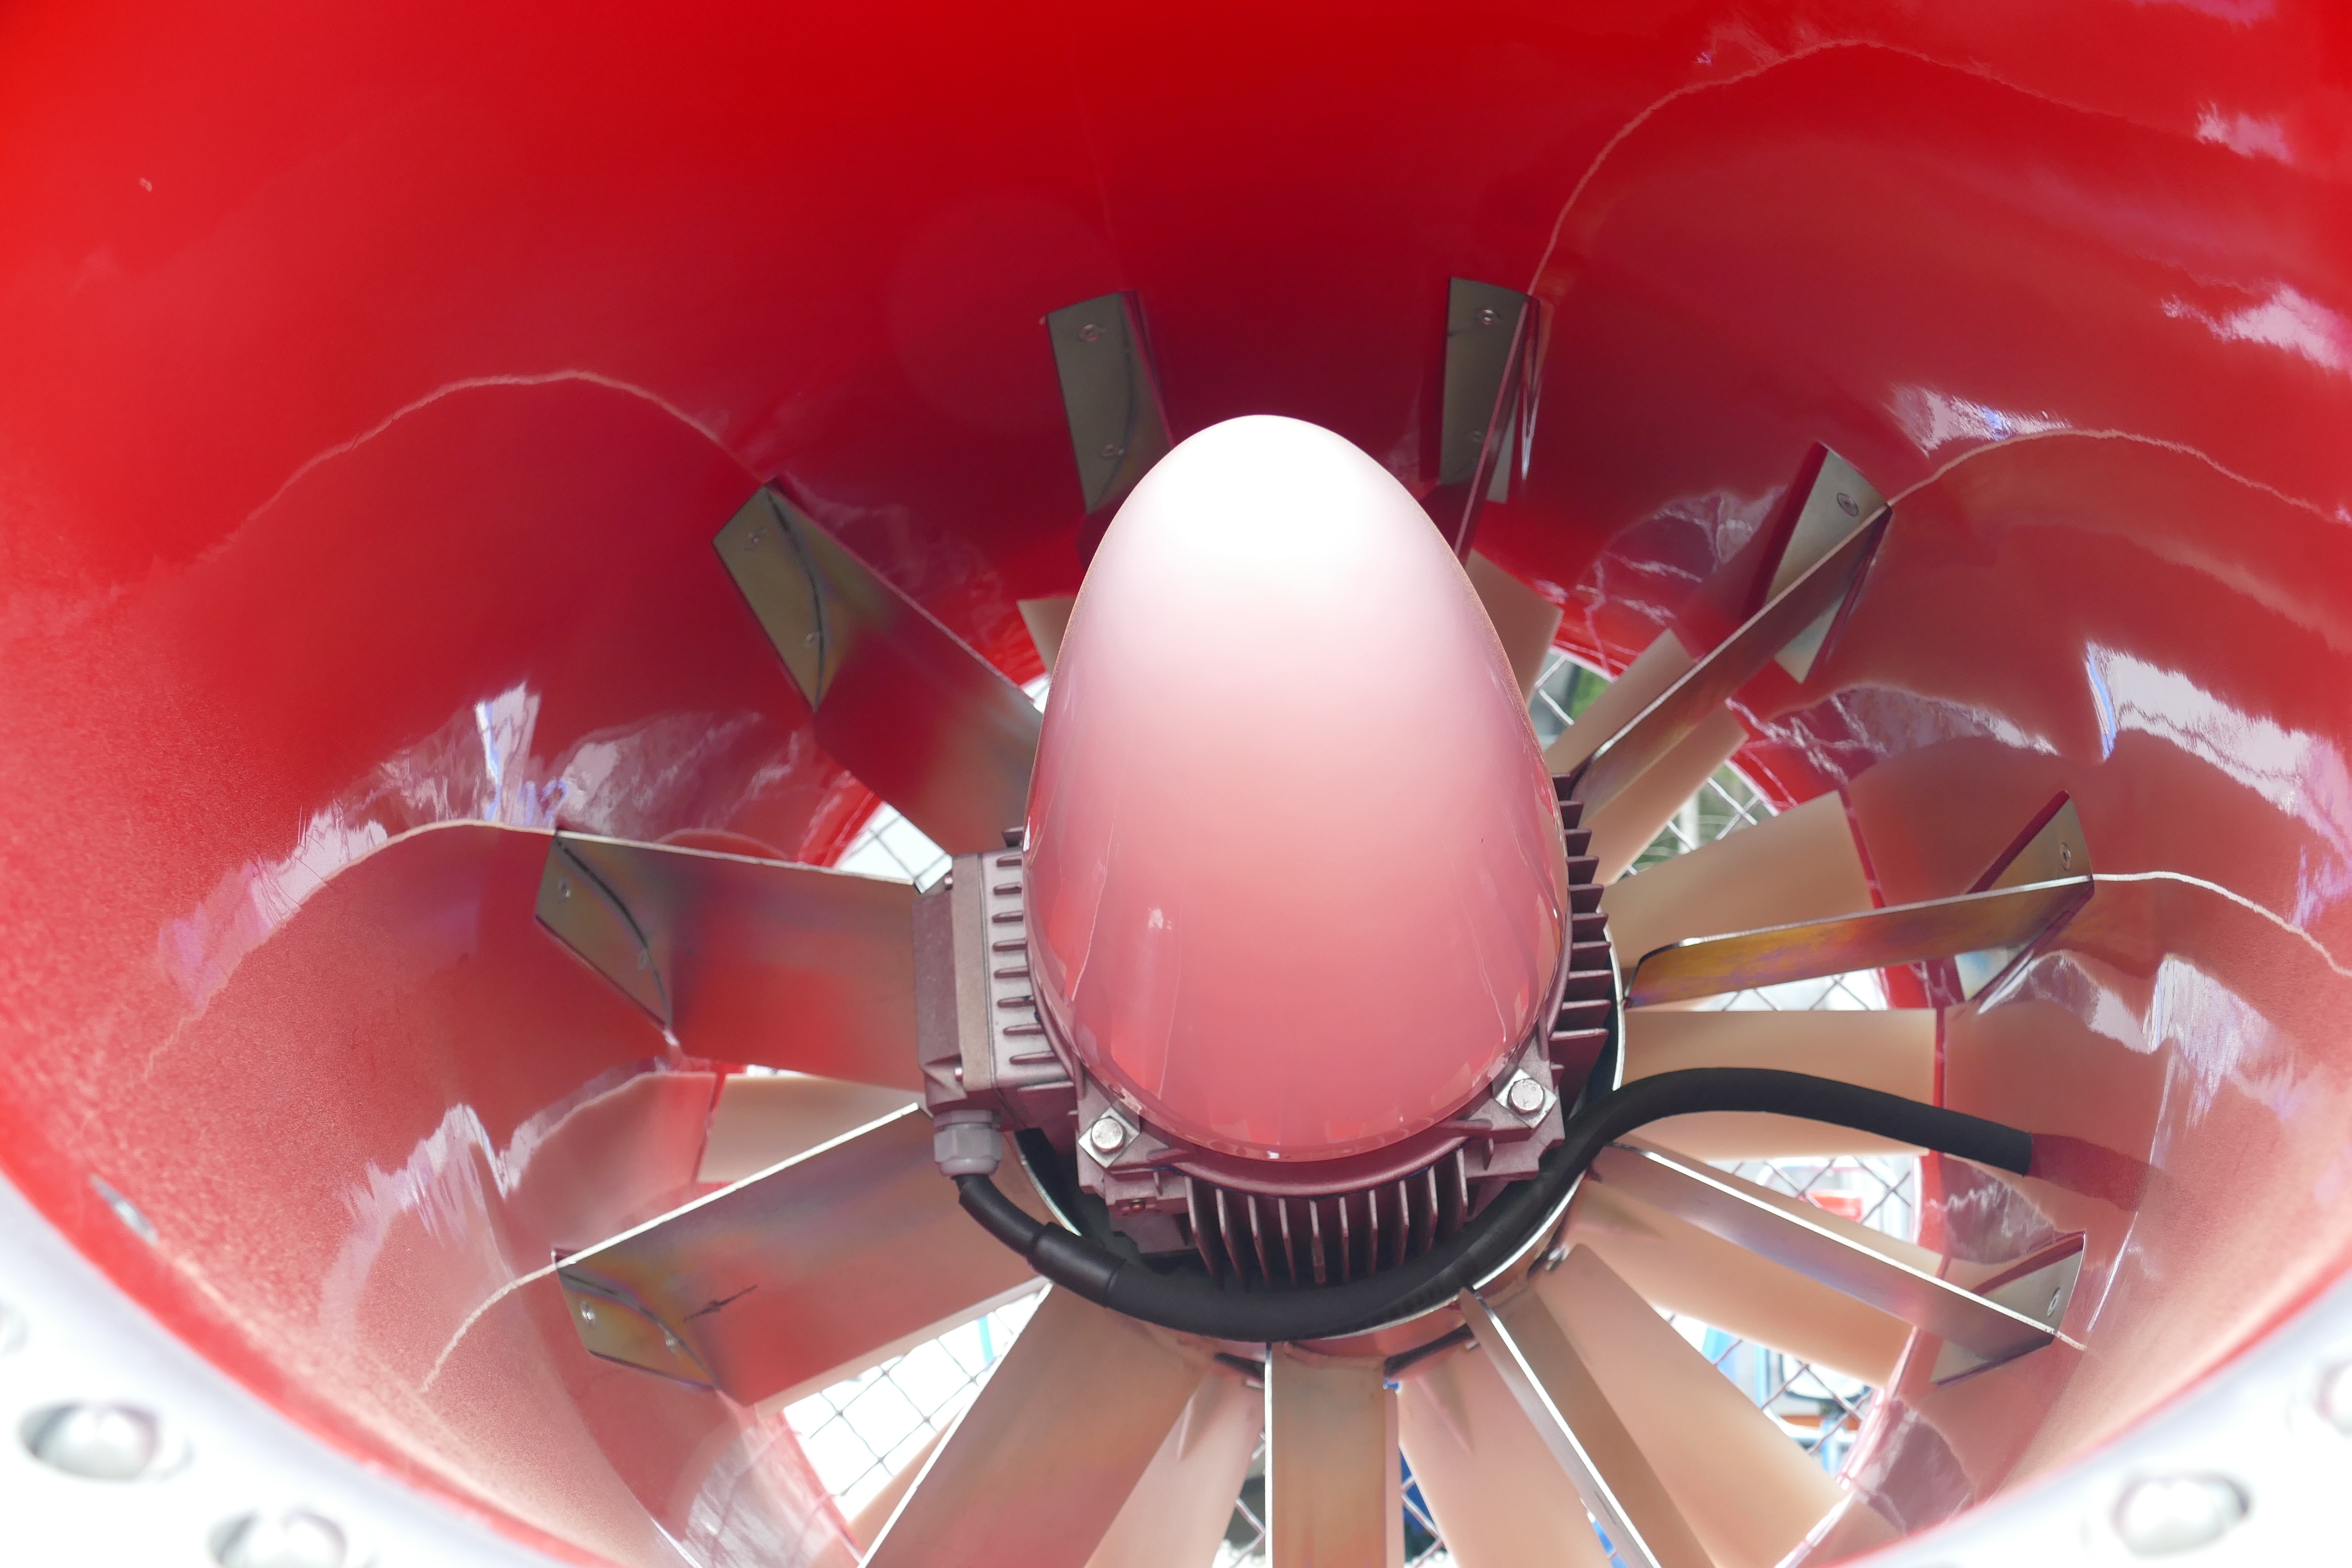
technology, wheel, red, pink, fan, rotor, organ, circulation, rotors, cooling, blower, rotor blades, electrical engineering, snow cannon